Warrington Township, York County, Pennsylvania

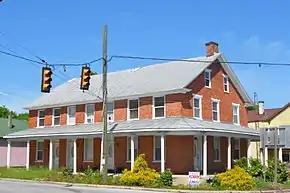
Building in Rossville

The median income for a household in the township was $47,425, and the median income for a family was $51,941. Males had a median income of $37,940 versus $26,203 for females. The per capita income for the township was $21,368. About 1.5% of families and 2.6% of the population were below the poverty line, including 0.5% of those under age 18 and 5.2% of those age 65 or over.